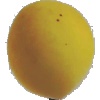
Label: Peach 2